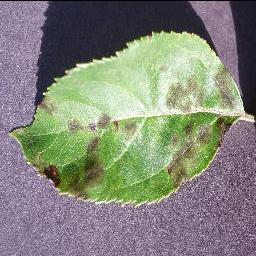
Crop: apple
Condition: scab